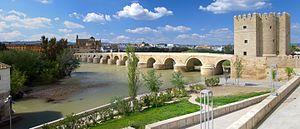
Cordoue est une ville située dans le sud de l'Espagne, en Andalousie. Cordoue est la capitale de la province homonyme. La ville est située sur les rives du fleuve Guadalquivir, non loin de la région montagneuse de la sierra Morena. Elle comptait 327 362 habitants en 2015, ce qui en fait l'une des villes les plus peuplées d'Andalousie avec Séville et Malaga.